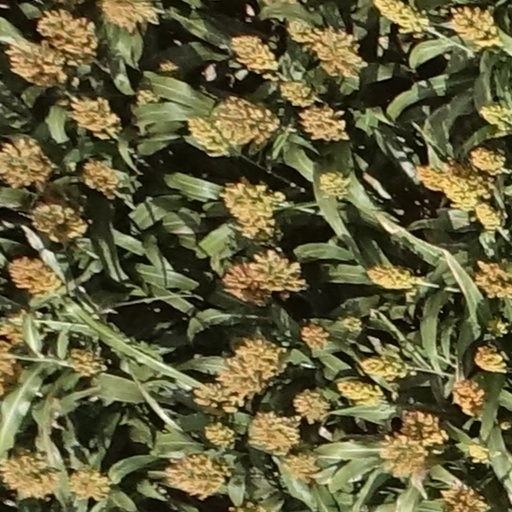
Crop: sorghum